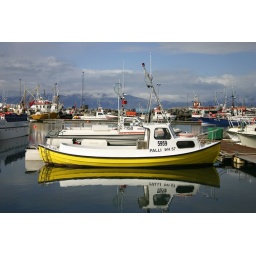
toy yellow boat in husavik